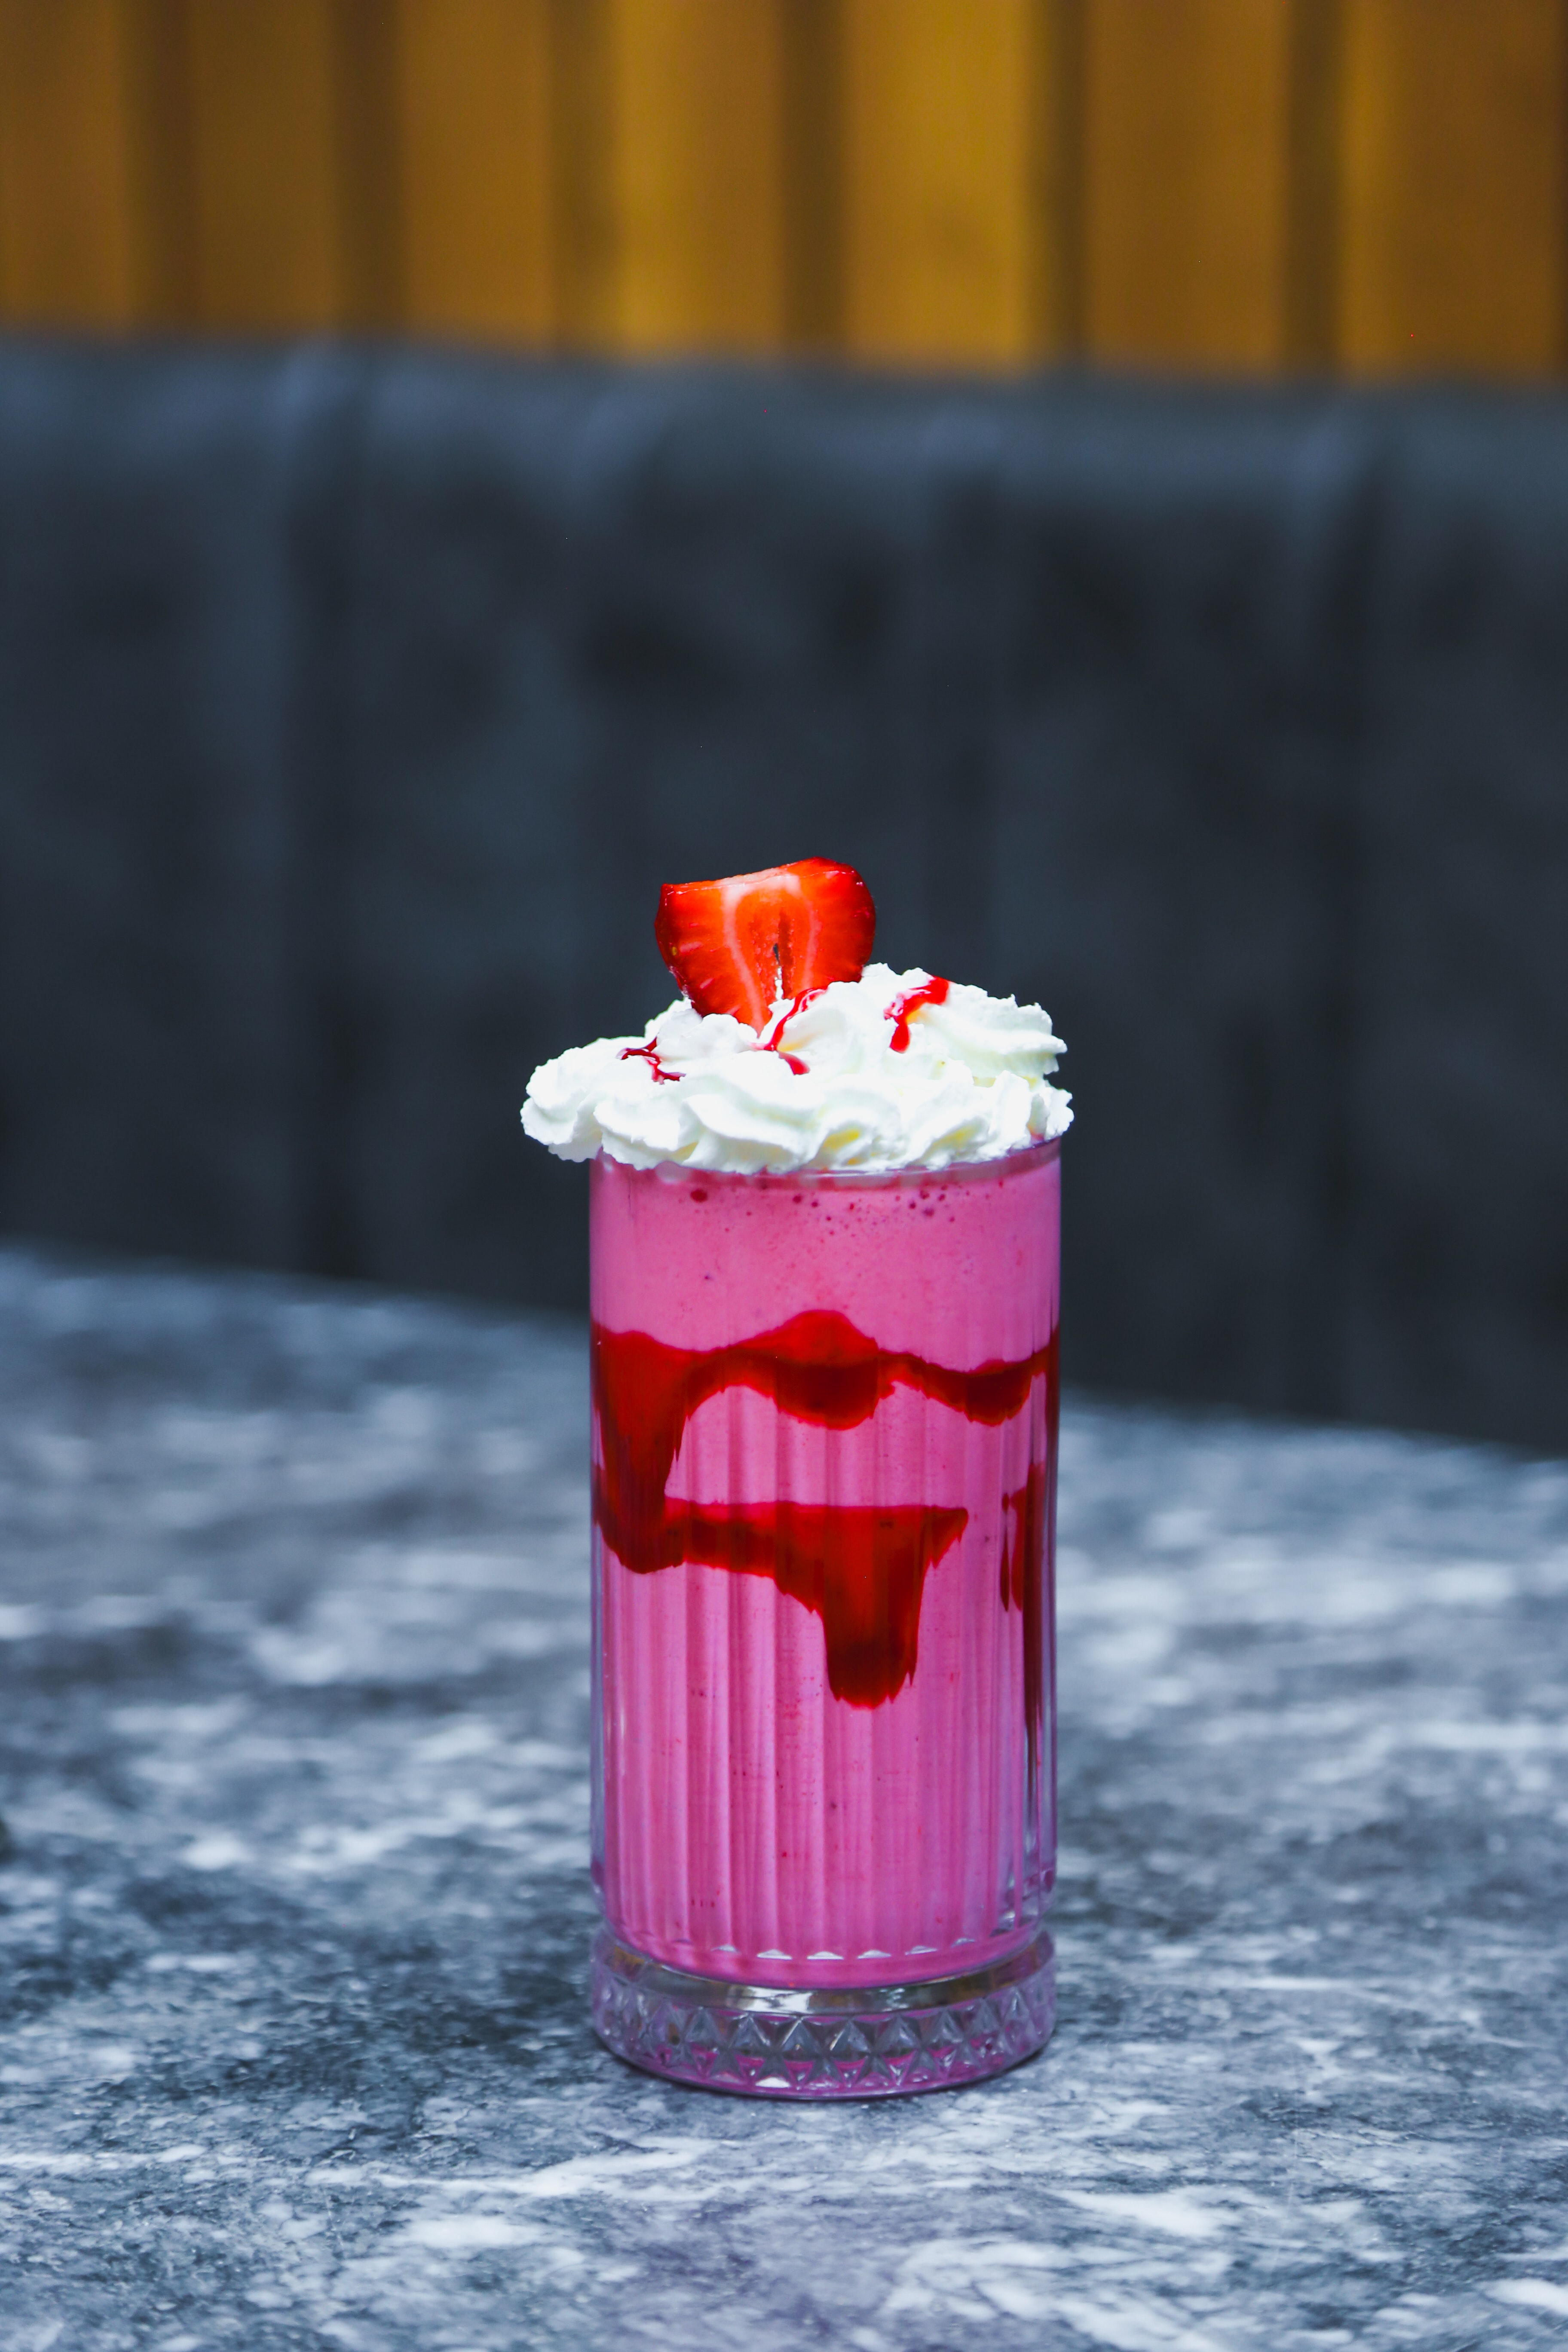
beverage, liquid, drinkware, food, plant, ingredient, fluid, fruit, alcoholic beverage, petal, cocktail, drink, non alcoholic beverage, highball glass, distilled beverage, cup, magenta, glass, sweetness, aperitif, soft drink, frozen dessert, cocktail garnish, cranberry, alcohol, liqueur, carmine, drinking straw, still life photography, classic cocktail, cream, art, juice, punch, fizz